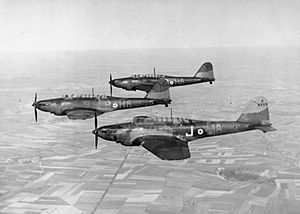
Fairey Battle
Tre Fairey Battles over Frankrig
Fairey Battle var et britisk en-motors let bombefly bygget af Fairey Aviation i slutningen af 1930'erne for Royal Air Force. Andre bombefly havde defensivt skyts i tunge og ikke så aerodynamiske maskingeværkupler. Fairey Battle var strømlinet og skulle derfor kunne flyve fra jagerflyene. Fairey Battle havde samme Rolls-Royce Merlin-motor, som gav Supermarine Spitfire dens overlegne egenskaber, men Fairey Battle var tre ton tungere, med en besætning på tre og bombelast. Idéen med et hurtigt bombefly uden synderlig defensiv bevæbning var revolutionerende. Fairey Battles ene motor var dog utilstrækkelig til at føre idéen ud i livet – først i 1940 kom træflyet de Havilland Mosquito, der havde to Merlin-motorer og som beviste konceptet.